Alberta Highway 4

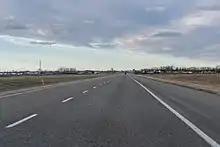
Northbound Highway 4, 2 km southeast of Lethbridge

Highway 4 is a highway in southern Alberta, Canada, that connects Highway 3 in Lethbridge to Interstate 15 in Montana, United States. The highway was designated in 1999 as the First Special Service Force Memorial Highway in honour of elite soldiers who travelled to Helena, Montana, for training before World War II. The highway continues into the United States retaining that name.